Mount Hope Bay raids

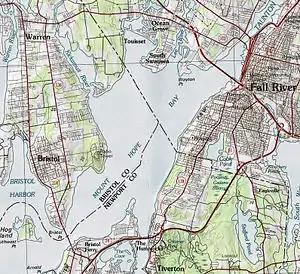
A 1984 USGS map showing Mount Hope Bay and the communities that were raided. Fall River was then part of Freetown.

The Warren detachment had expected some resistance upon reaching the town, but Continental Army forces, numbering about 300 under the command of Colonel Archibald Clary, had fled the town upon rumors that the British force was much larger than it actually was. The British destroyed military supplies, and set fire to the local powder magazine. The ensuing explosion destroyed six homes and the town's meeting house. The troops also burned a sloop and destroyed five cannon. As they marched from the town, the first signs of organized resistance began to appear. The two British detachments rejoined and headed for Bristol.